Answer in natural language. Which object is closer to the camera taking this photo, modern brown dresser with six drawers (highlighted by a red box) or Window (highlighted by a blue box)? Choose between the following options: Window (highlighted by a blue box) or modern brown dresser with six drawers (highlighted by a red box)
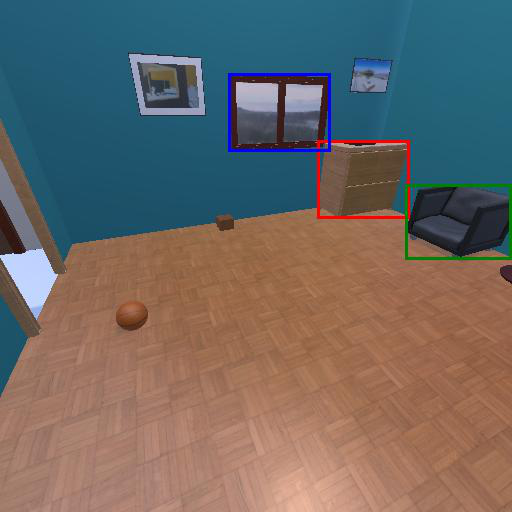
<answer>Window (highlighted by a blue box)</answer>